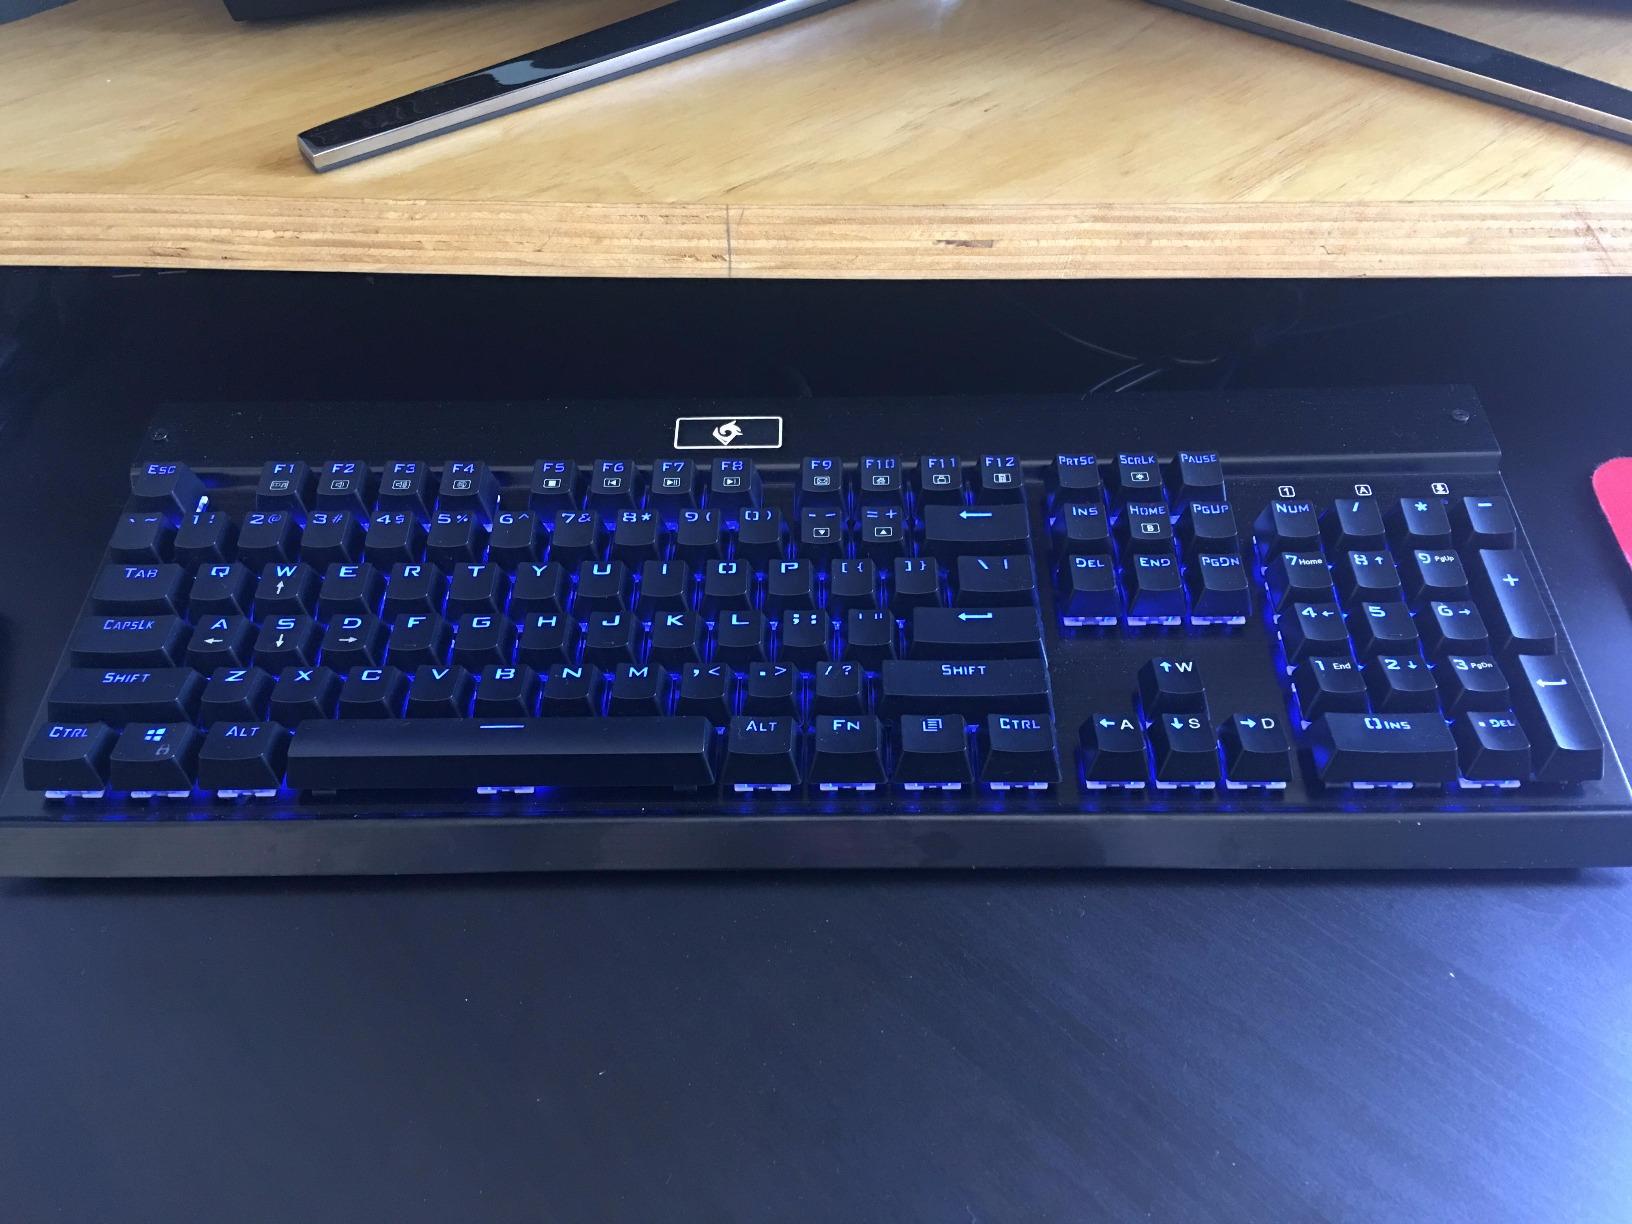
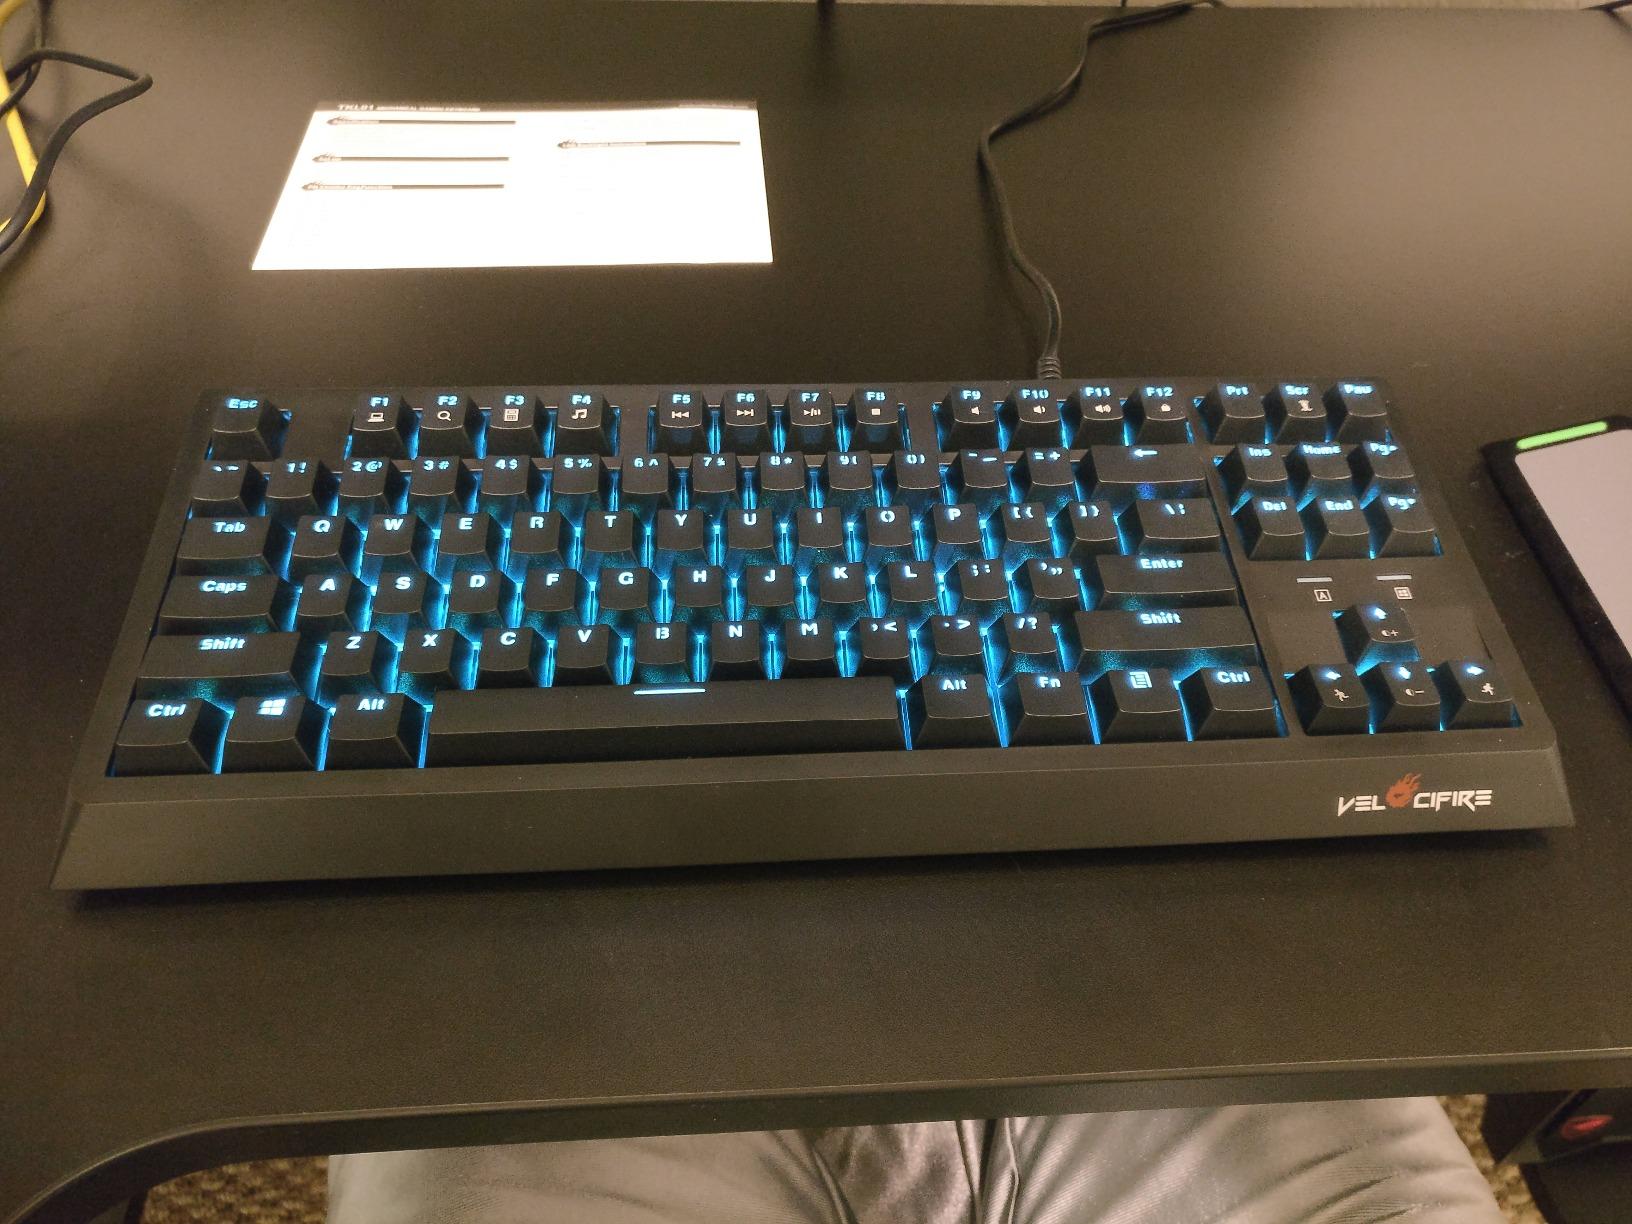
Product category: keyboard
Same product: no